Spring Meeting

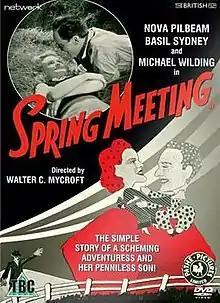

Spring Meeting is a 1941 British comedy film directed by Walter C. Mycroft and Norman Lee and starring Enid Stamp-Taylor, Michael Wilding, Basil Sydney and Sarah Churchill. It was based on a 1938 play of the same title by Molly Keane (as M. J. Farrell) and John Perry. It was shot at Welwyn Studios. In 1942 it was given an American release, distributed by Monogram Pictures, and renamed, 'Three Wise Brides'.